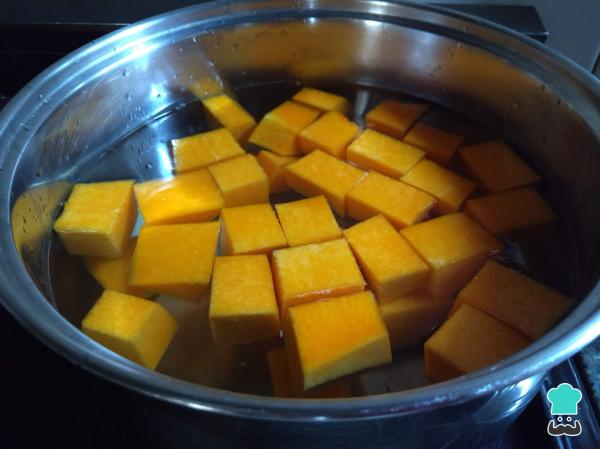
Para empezar con la receta de las empanadas de calabaza y queso, primero deberás cocinar la calabaza. Para hacerlo, tienes diferentes opciones. Una de las opciones consiste en pelarla, cortarla en cubos y hervirla durante 20 minutos hasta que al pincharla se caiga del tenedor. Al final de la receta puedes encontrar otras formas de cocinar la calabaza.